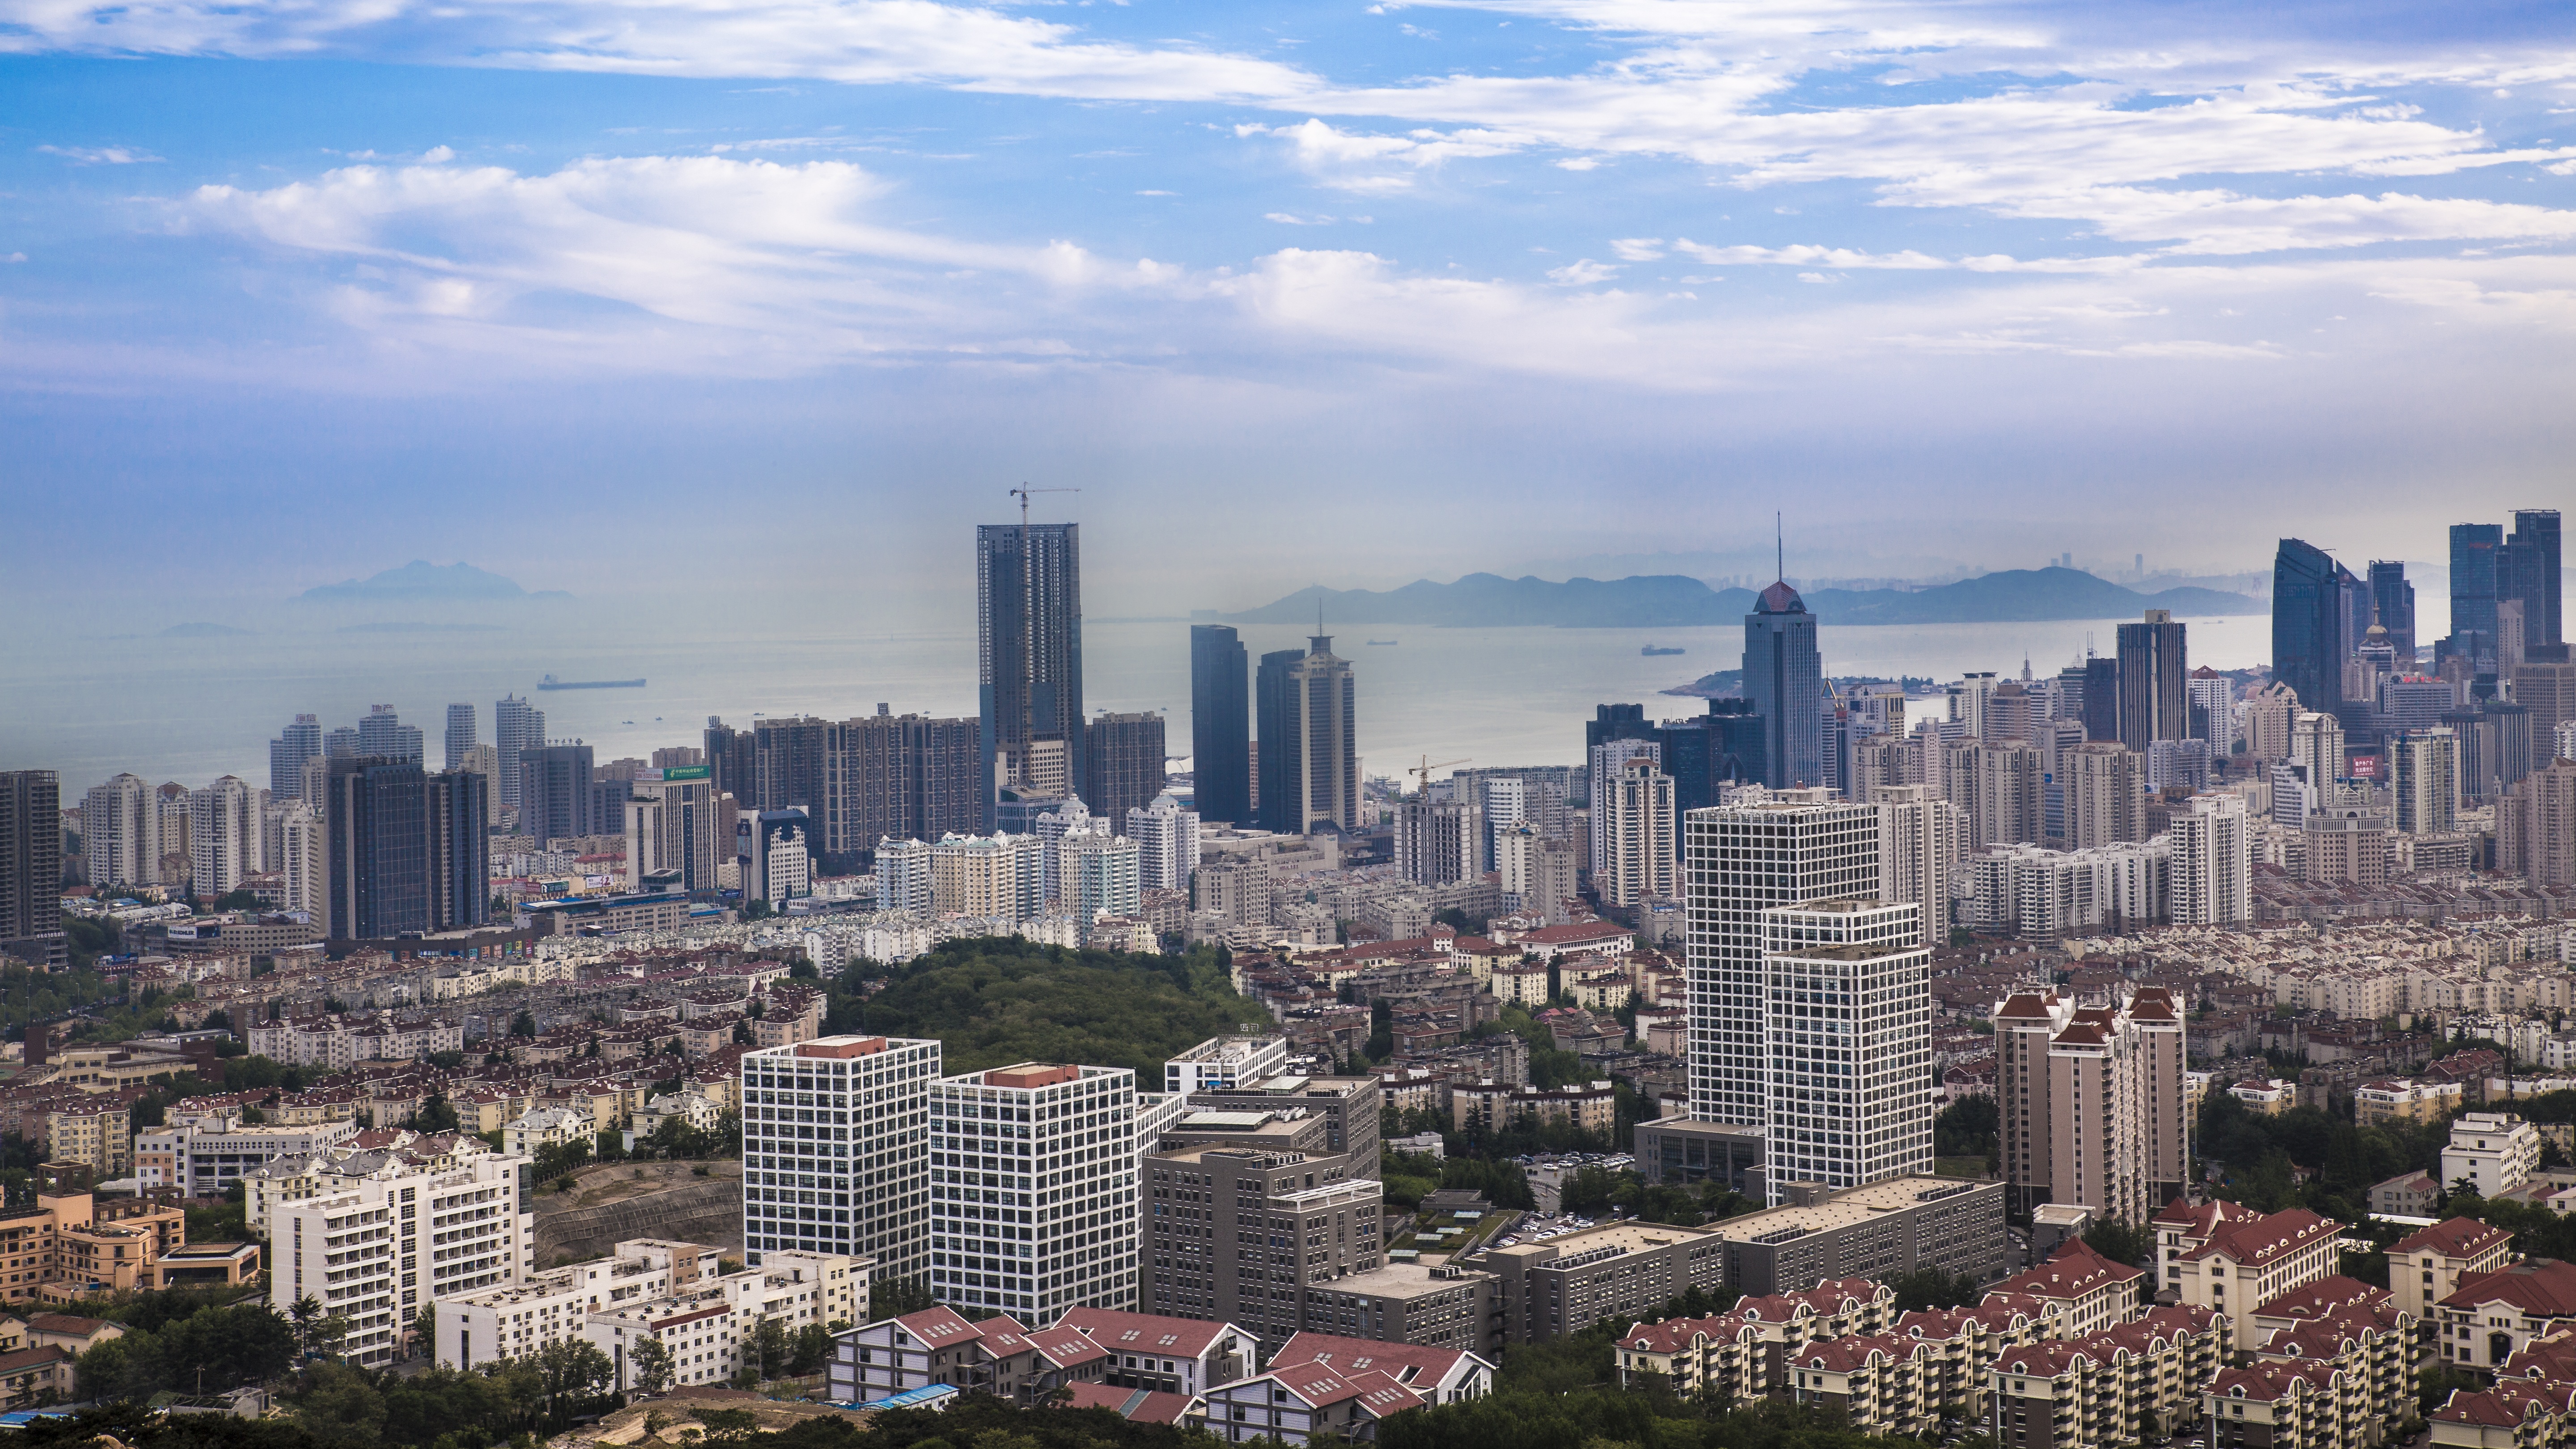
beach, horizon, skyline, city, skyscraper, cityscape, panorama, downtown, landmark, tower block, metropolis, qingdao, neighbourhood, wide angle, the sea, aerial photography, urban area, residential area, geographical feature, human settlement, metropolitan area